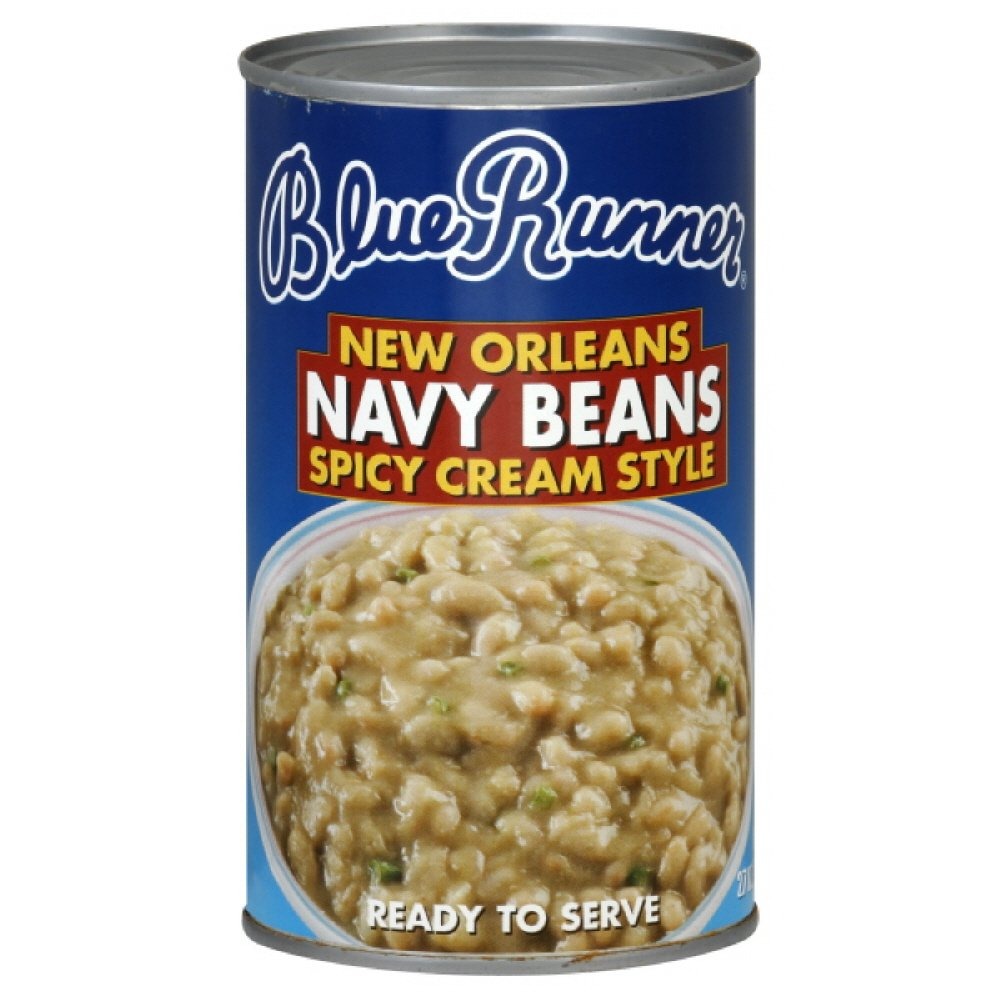
Item Name: Blue Runner Navy Northwest Original Spicy, 27-ounces (Pack of6)
Value: 162.0
Unit: Ounce

Price: 7.06